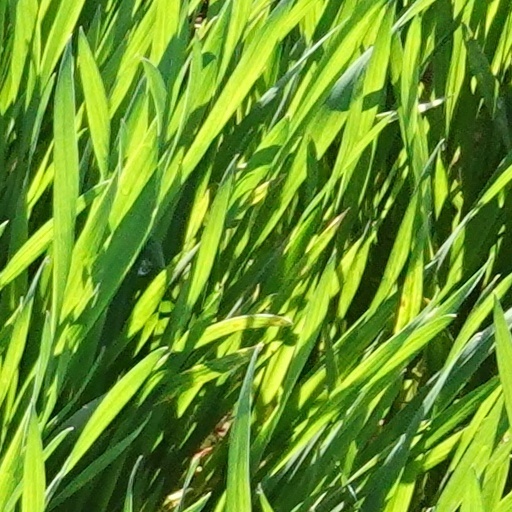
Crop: wheat